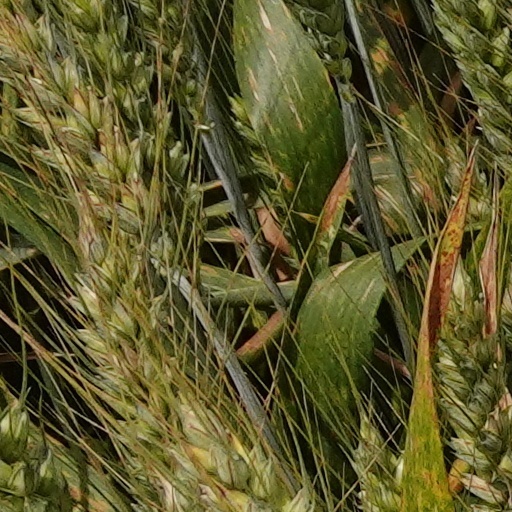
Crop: wheat